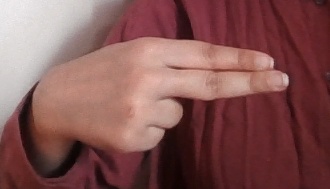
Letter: ain